History of attachment theory

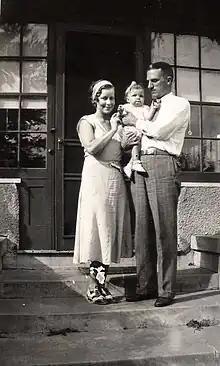
Parents and child

Ethologists and others writing in the 1960s and 1970s questioned the types of behaviour used as indications of attachment, and offered alternative approaches. For example, crying on separation from a familiar person was suggested as an index of attachment. Observational studies of young children in natural settings also provided behaviours that might be considered to indicate attachment; for example, staying within a predictable distance of the mother without effort on her part and picking up small objects and bringing them to the mother, but usually not other adults. Although ethological work tended to be in agreement with Bowlby, work like that just described led to the conclusion that "[w]e appear to disagree with Bowlby and Ainsworth on some of the details of the child's interactions with its mother and other people". Some ethologists pressed for further observational data, arguing that psychologists "are still writing as if there is a real entity which is 'attachment', existing over and above the observable measures."